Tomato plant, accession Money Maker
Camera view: horizontal (90 deg, fisheye); turntable rotation: 90 degrees
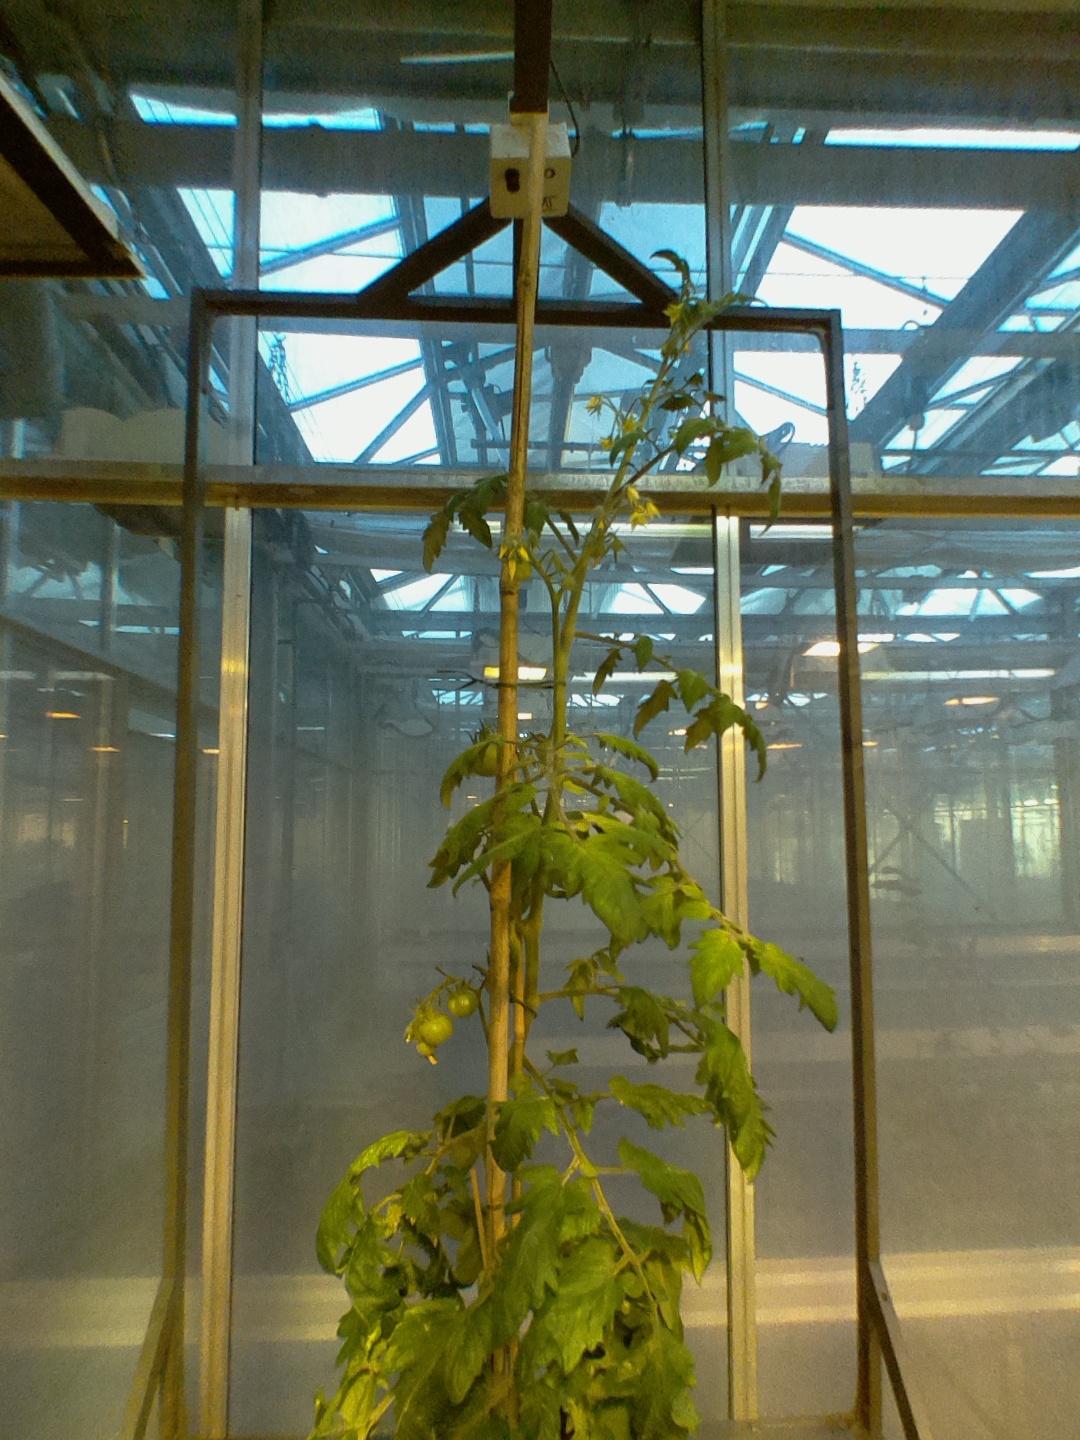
BBCH growth stage 72: 20%-30% of final fruit size